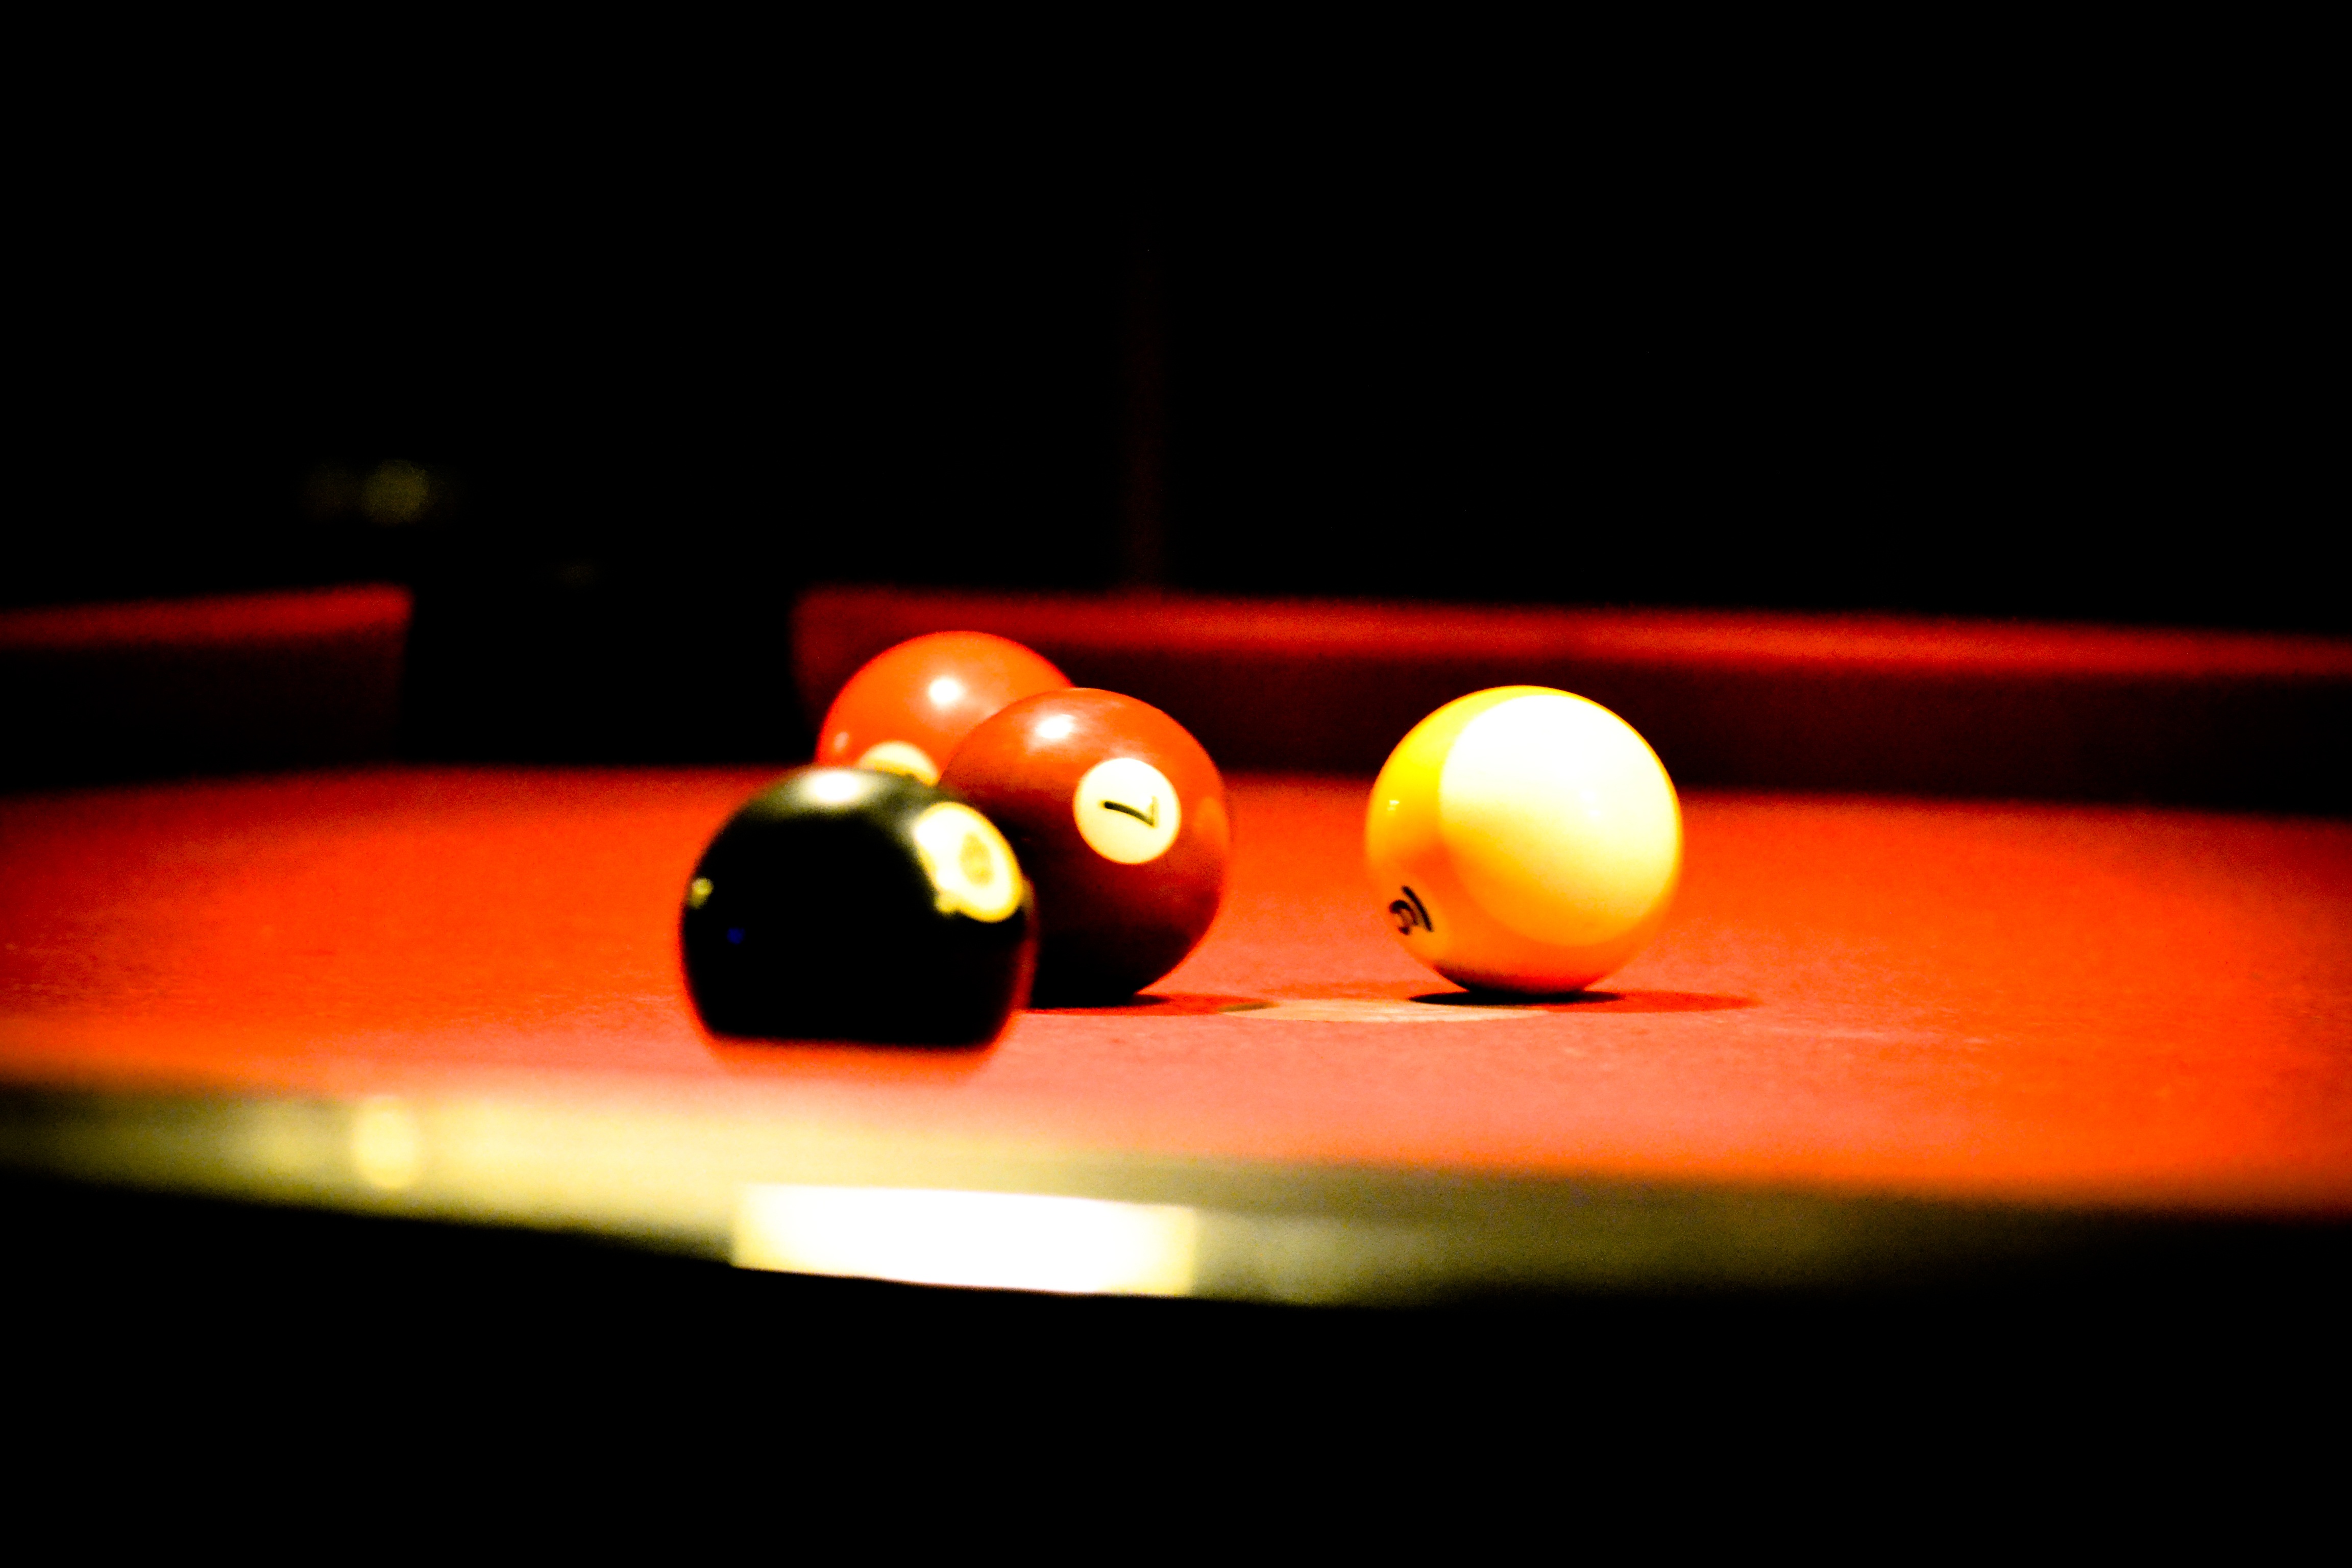
table, play, recreation, pool, bar, red, sports, ball, balls, games, snooker, macro photography, about, billiards, billiard ball, pocket billiards, eight ball, indoor games and sports, cue sports, carom billiards, cue stick, english billiards, billiard table, nine ball, billiard balls